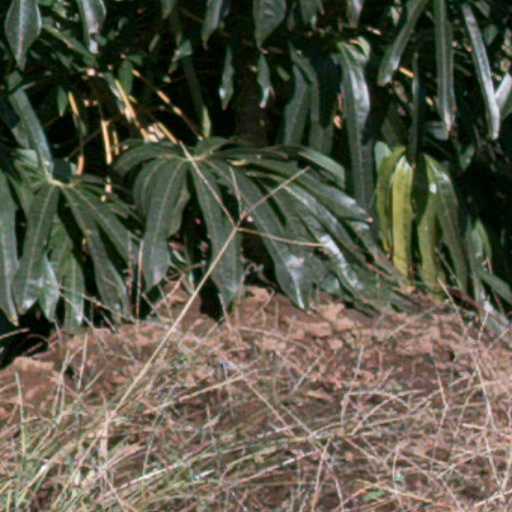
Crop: cassava